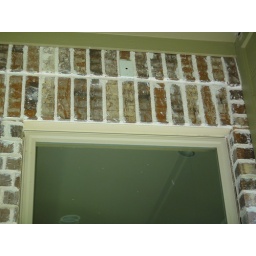
outlet over door going from kitchen to outside